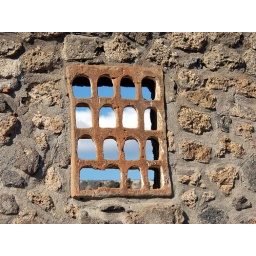
window in rock wall